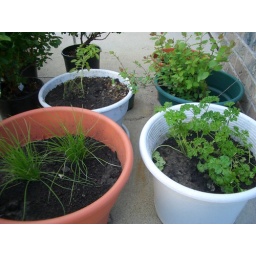
New herbs in pots for our eating pleasure when they get bigger. :-)